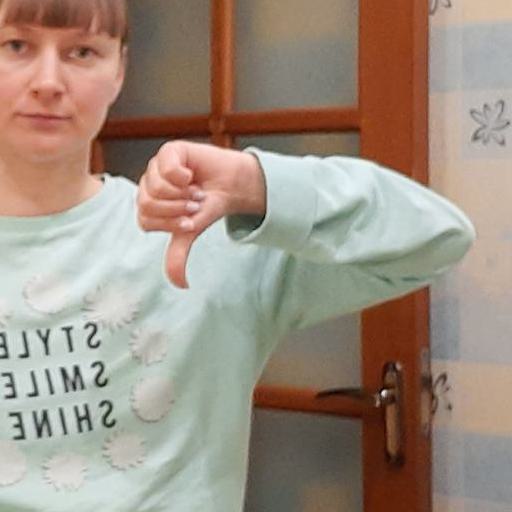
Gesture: dislike